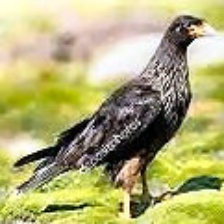
Species: STRIATED CARACARA
Scientific name: PHALCOBOENUS AUSTRALIS